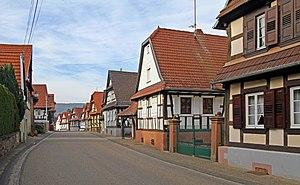
Les sélections départementales et régionales du plus beau marché de France sont organisées chaque début d'année depuis 2018, par la presse quotidienne régionale, via un espace dédié sur leur site.